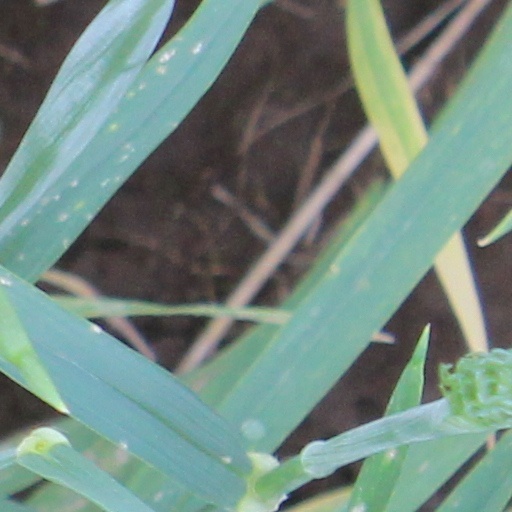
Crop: wheat